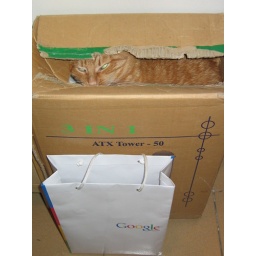
cat in box 0002